Ibeno Beach

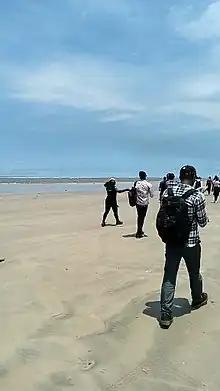
Ibeno beach

The Ibeno Beach is one of the beaches on the Atlantic Ocean along the shorelines of Ibeno in Akwa Ibom State. It is the longest sand beach in West Africa Qua Iboe River estuary is the major estuary in Ibeno Beach. Ibeno Beach stretches for about 30 kilometres from Ibeno to James Town along the Atlantic coastline of Akwa Ibom State in Nigeria. It is the best tourist site in Akwa Ibom State. With its beautiful coastline, Ibeno provides endless natural facilities for tourism, water sporting, beach soccer and general boating.